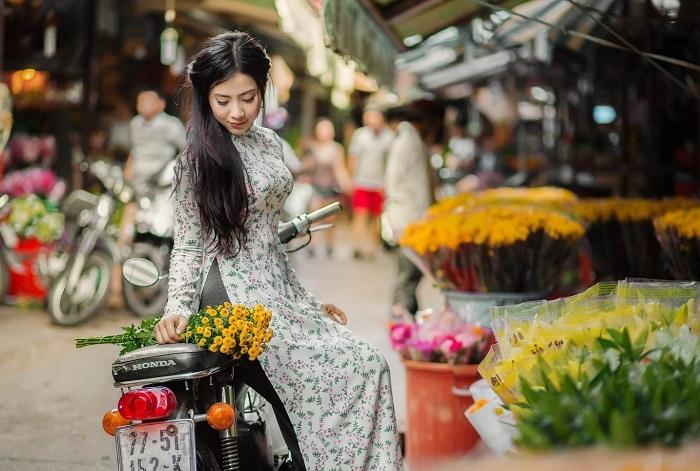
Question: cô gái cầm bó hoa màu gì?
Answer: bó hoa màu vàng